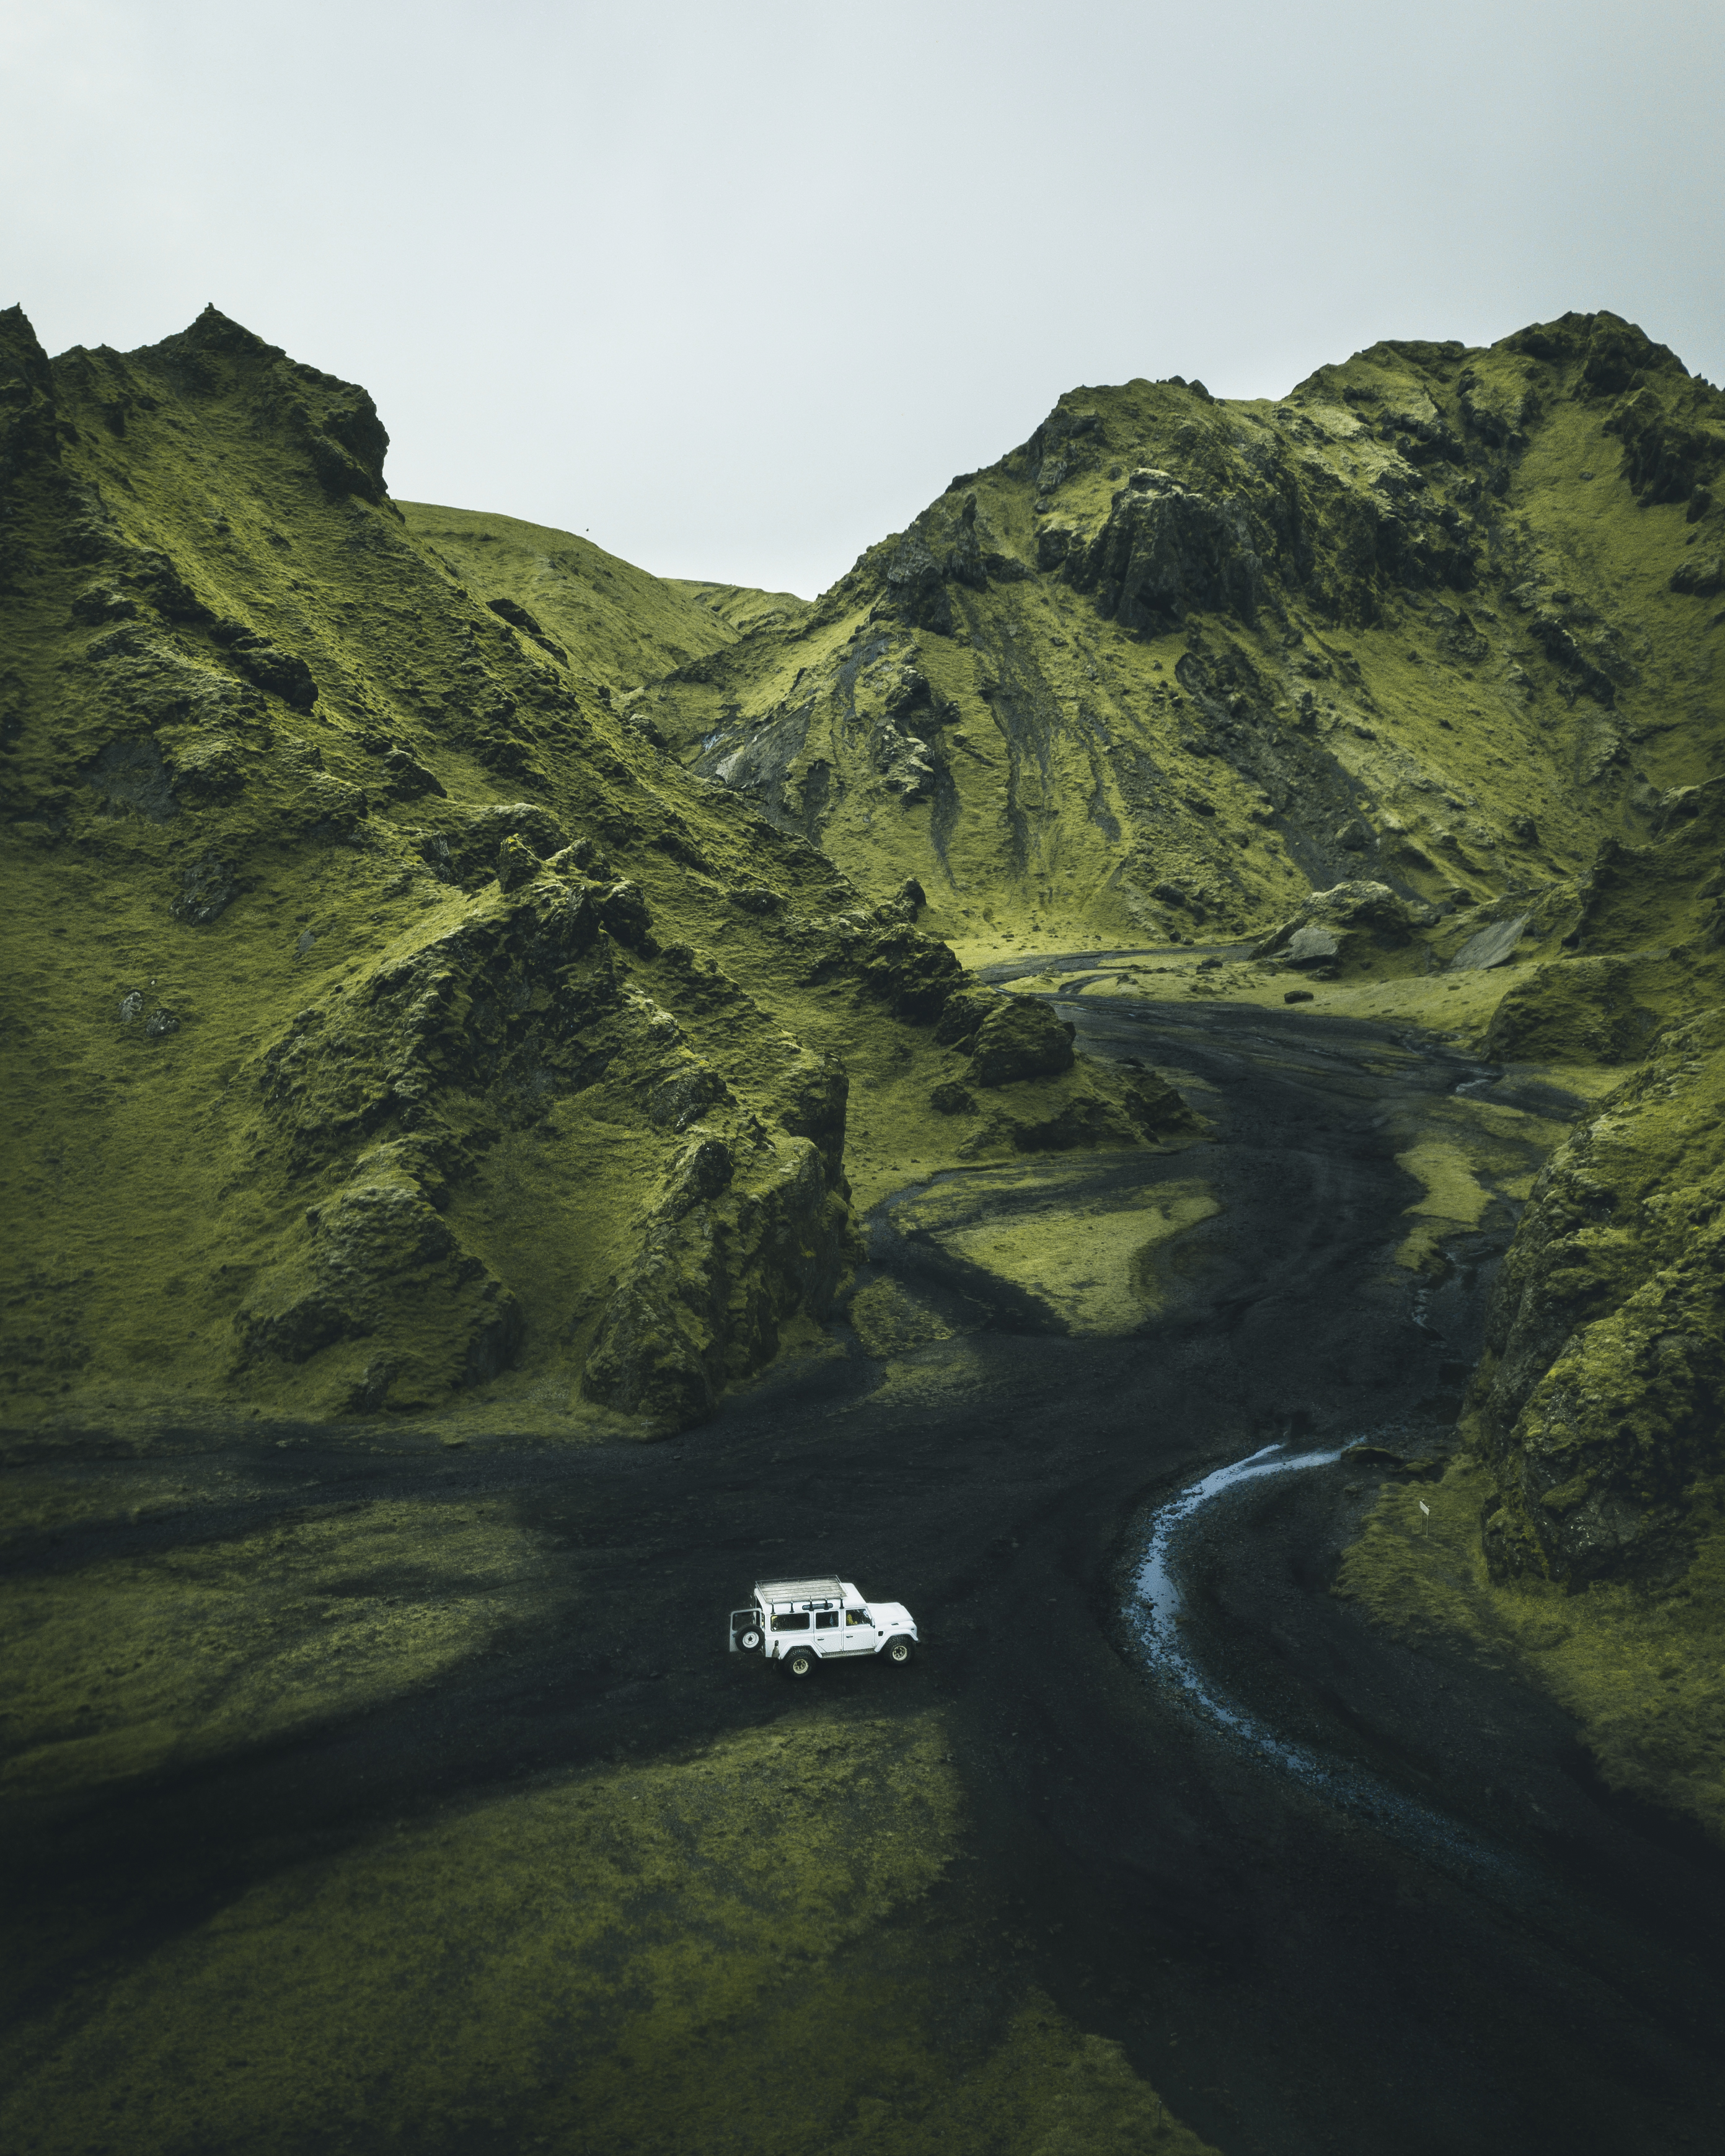
sky, mountain, plant, natural landscape, car, highland, automotive lighting, terrain, grass, grassland, asphalt, landscape, road surface, mountain range, valley, tree, hill, road, tarn, horizon, hill station, rock, plateau, headland, lake district, fell, ridge, reservoir, loch, coast, sound, klippe, ocean, luxury vehicle, massif, mist, stream, darkness, cliff, promontory, sea, reflection, inlet, mountain pass, ravine